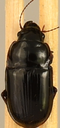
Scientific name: Euryderus grossus
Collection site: Central Plains Experimental Range NEON (CPER), plot CPER_003